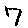
Label: 7